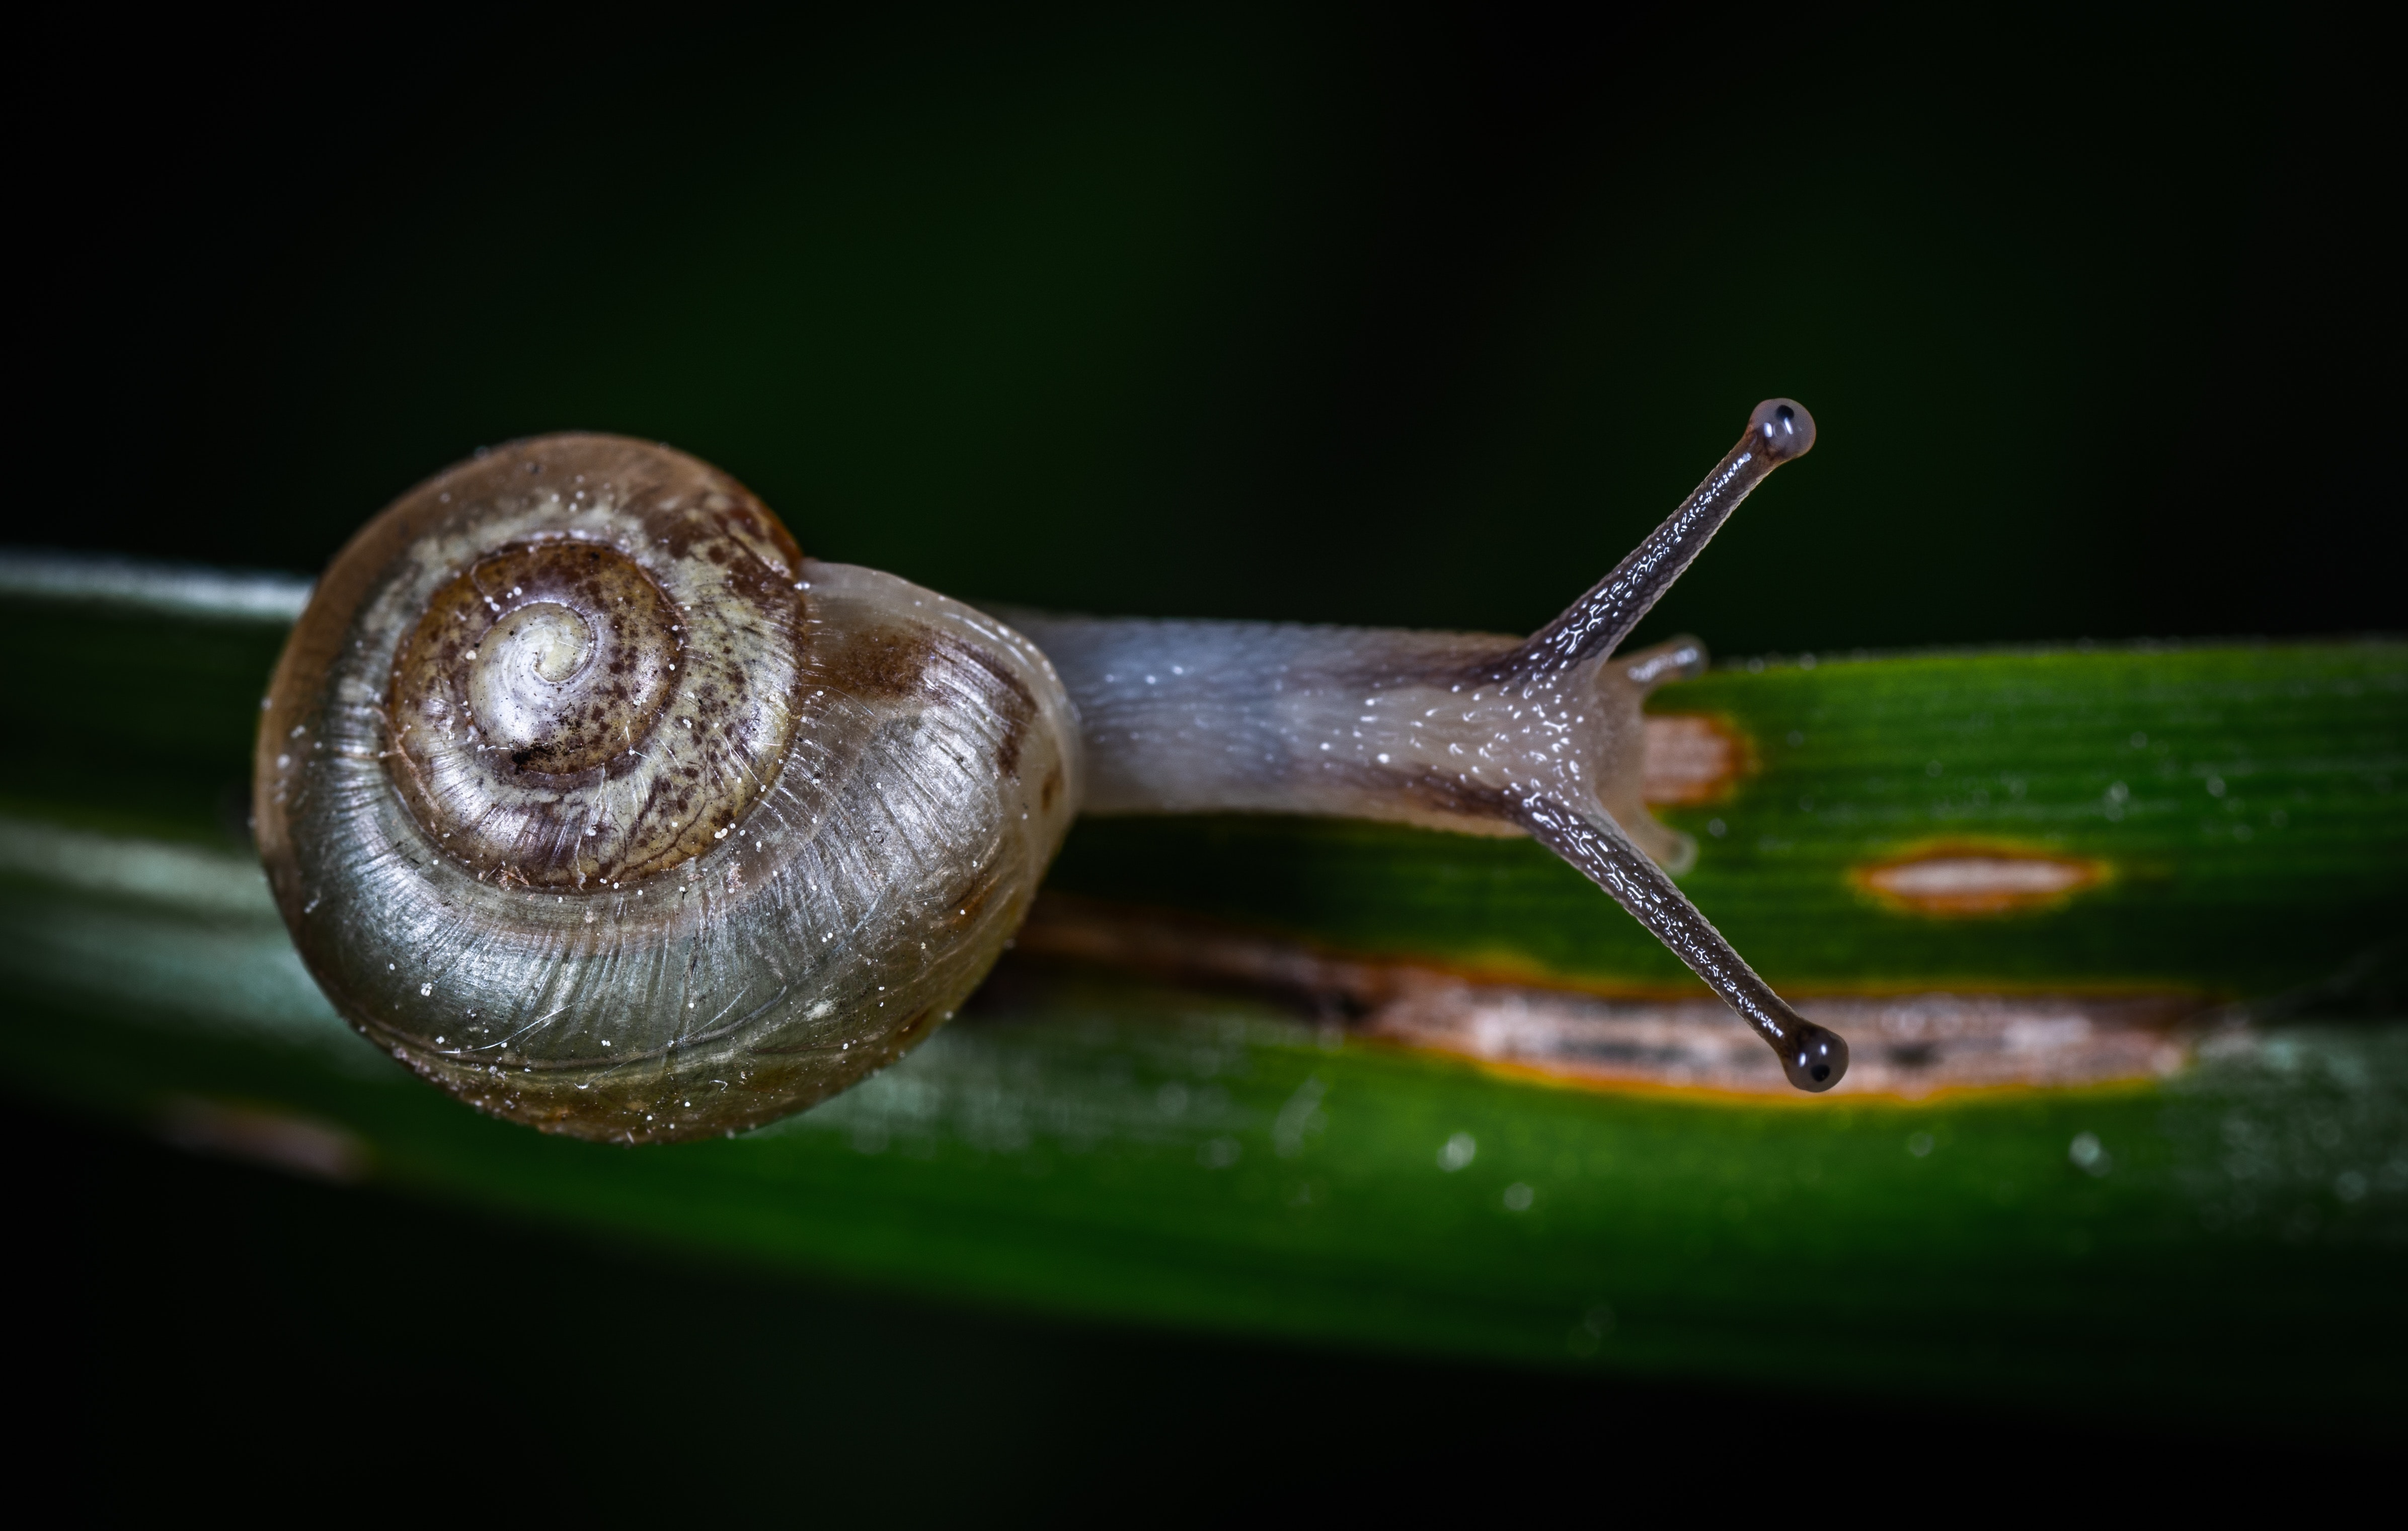
snails and slugs, snail, slug, sea snail, macro photography, lymnaeidae, invertebrate, plant stem, close up, organism, molluscs, leaf, terrestrial animal, photography, plant, schnecken, wildlife, escargot